Nicolae Colan

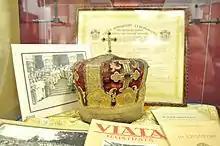
Colan's mitre

At the war's conclusion and following the creation of Greater Romania, he returned to Bucharest, where he earned his degree in 1921. Encouraged by Nicolae Bălan, Metropolitan of Transylvania, he attended postgraduate courses in Protestant theology at the University of Berlin from 1921 to 1922. Upon his return to Romania, he was named archdiocesan secretary at Sibiu. In 1924, he was appointed professor of New Testament studies at the local theological seminary. He taught there until 1936, and was named rector in 1928.